Ines Castellani Fantoni Benaglio

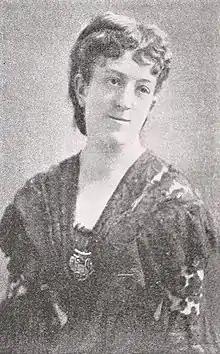

Ines Castellani Fantoni Benaglio, also known by the pseudonym of Memini (c. 1849, in Pavia – 6 May 1897, in Azzate), was an Italian writer and a member of a noble Piedmontese family. She was a countess.